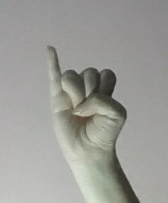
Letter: meem